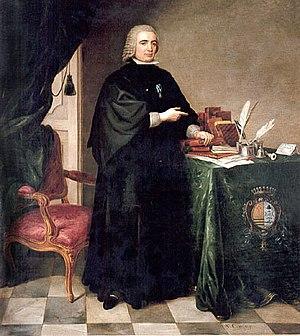
Pedro Rodríguez de Campomanes, ministre espagnol, né dans les Asturies le 1ᵉʳ juillet 1723, mort le 3 février 1802 à Madrid.
Un peintre de cour est un artiste qui peint pour les membres des familles royales ou des familles de la noblesse, parfois avec un salaire fixe et à une condition d'exclusivité où l'artiste ne doit pas entreprendre d'autres activités. Surtout à la fin du Moyen Âge, ils sont souvent titulaires de la charge de gentilhomme de la Chambre. Outre leur rémunération, ils reçoivent habituellement un titre officiel et souvent une pension à vie, même si les arrangements sont très variables. Pour l'artiste, une nomination à la cour a l'avantage de le libérer des restrictions des guildes de peintre locales, bien qu'au Moyen Âge et à la Renaissance, ils soient aussi souvent amenés à faire des travaux décoratifs dans les palais et à créer des œuvres temporaires pour des divertissements et des expositions de cour. Certains artistes, comme Jan van Eyck ou Diego Velázquez, sont utilisés dans d'autres capacités à la cour en tant que diplomates, fonctionnaires ou administrateurs